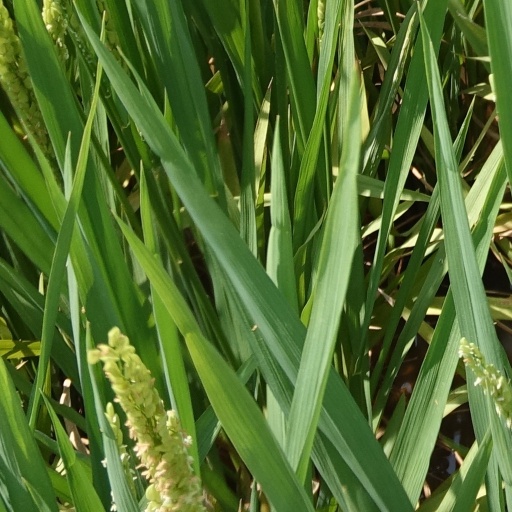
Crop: rice